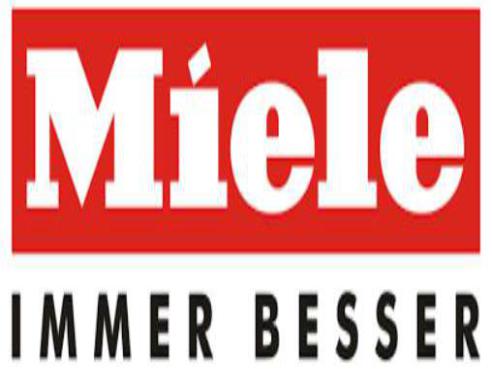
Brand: miele
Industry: Necessities